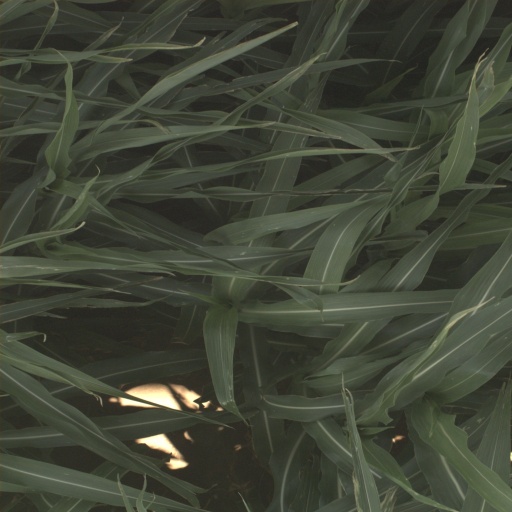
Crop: sorghum